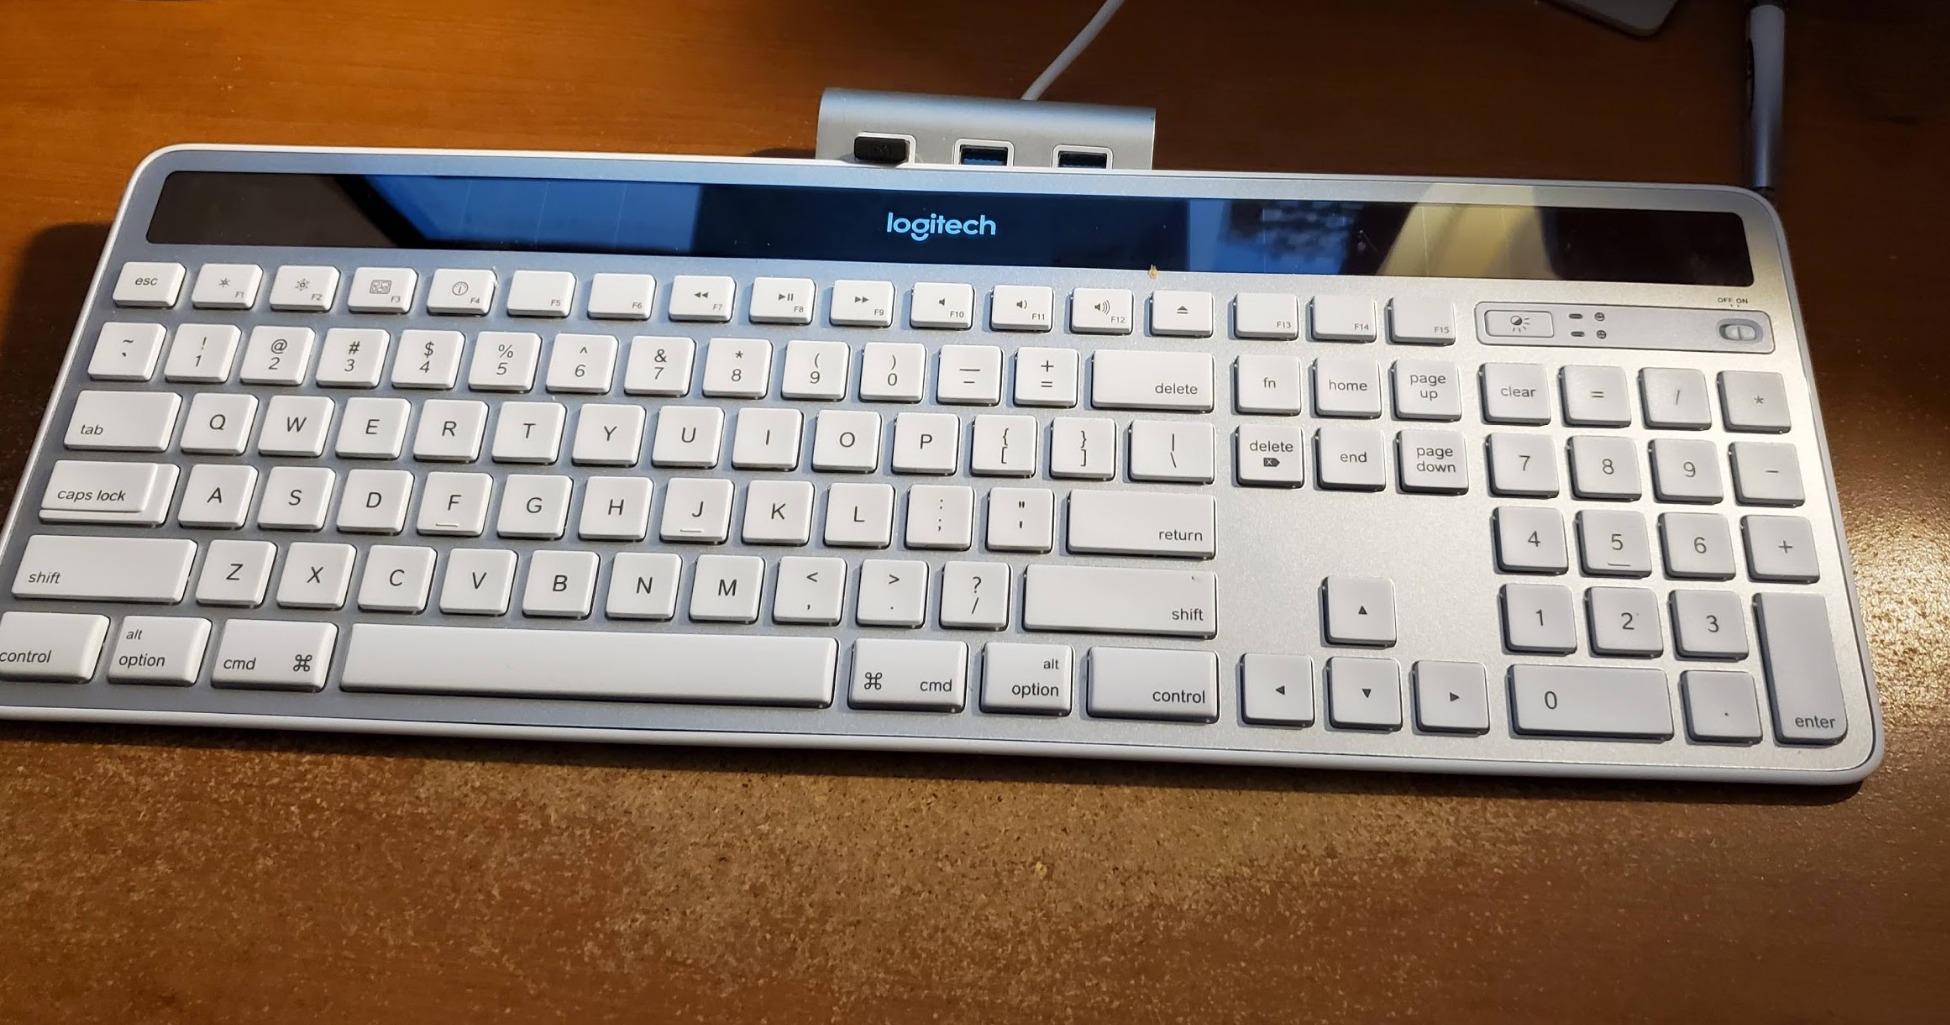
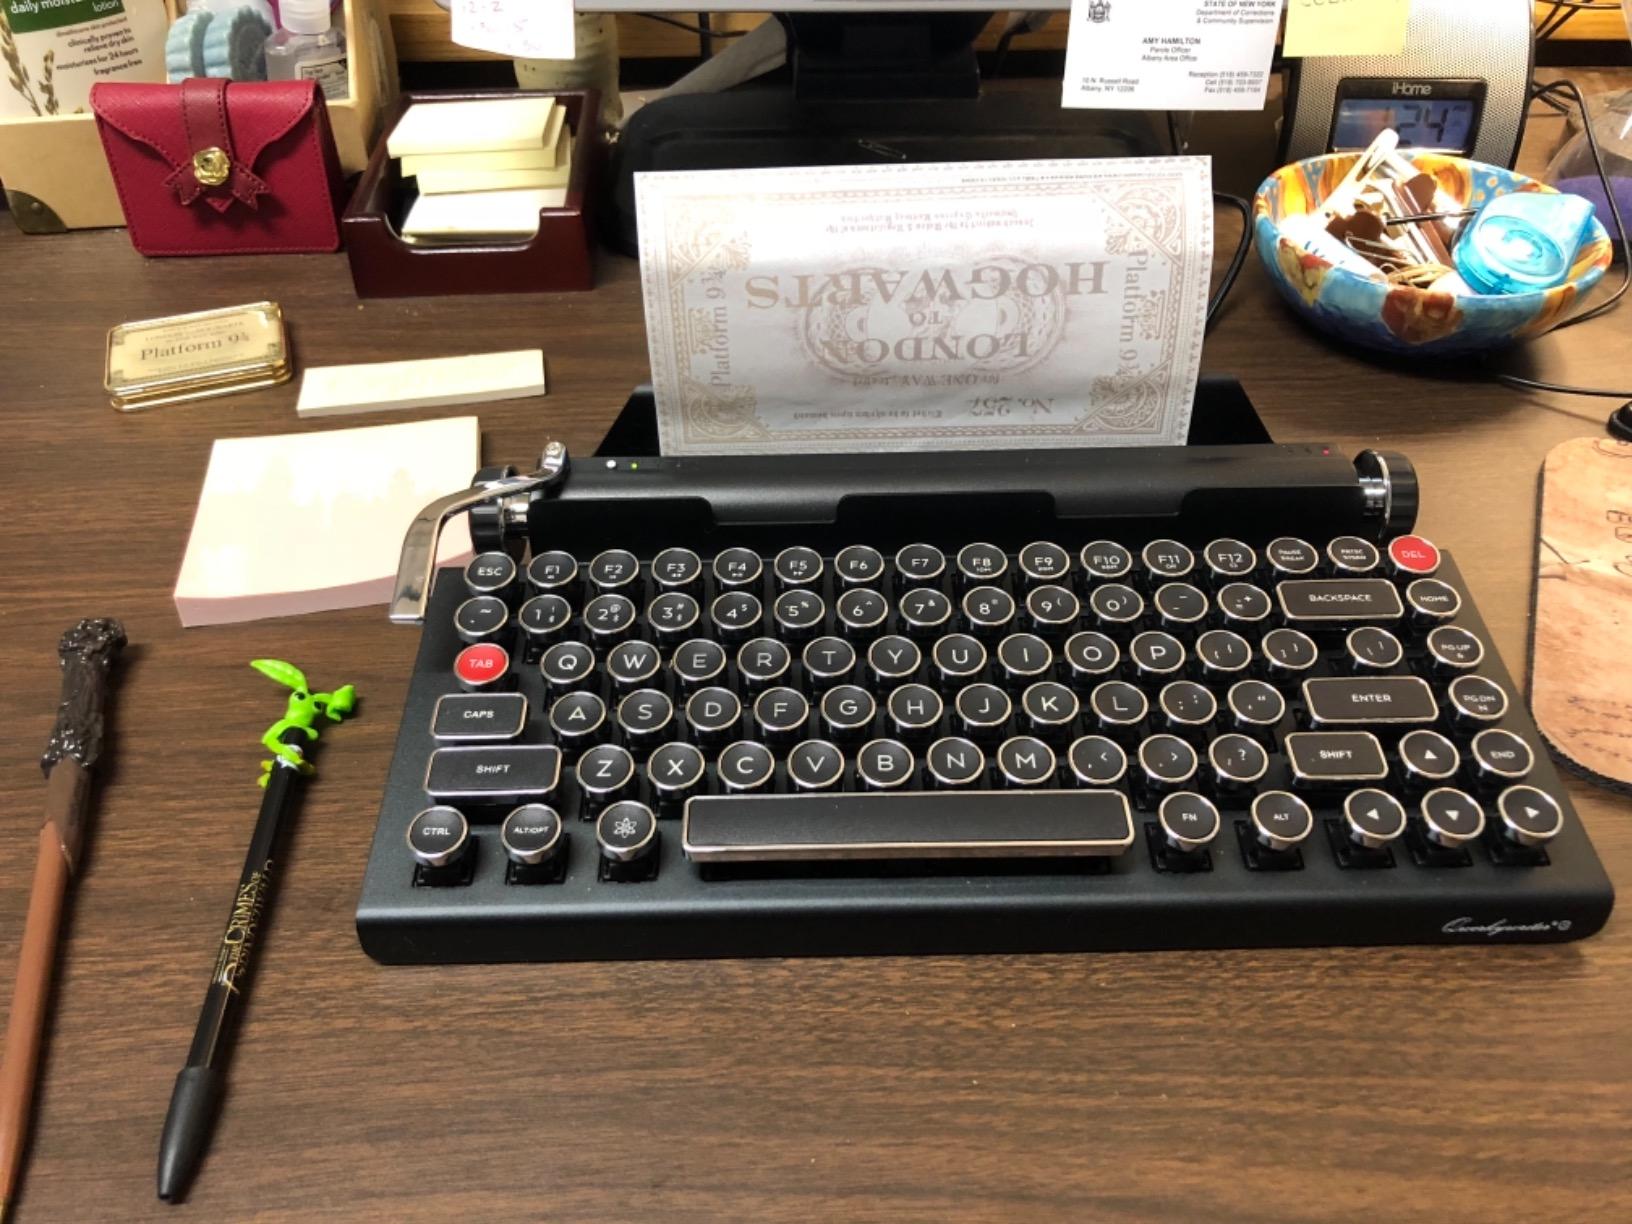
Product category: keyboard
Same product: no